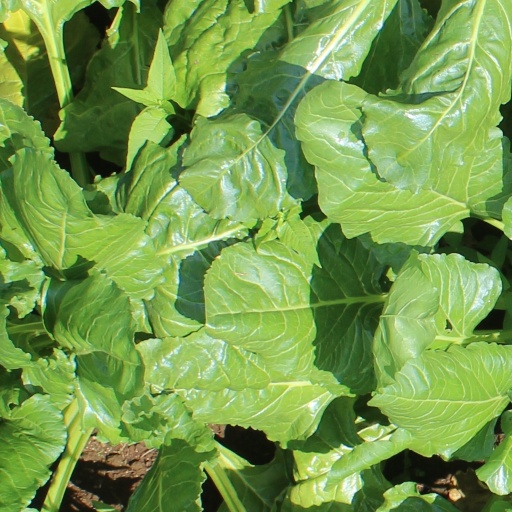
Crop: sugar beet